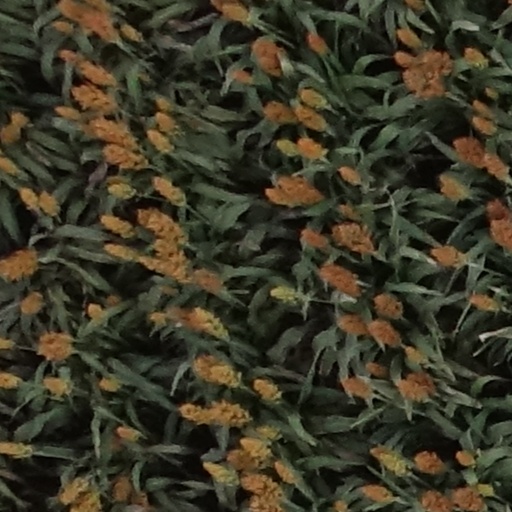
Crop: sorghum